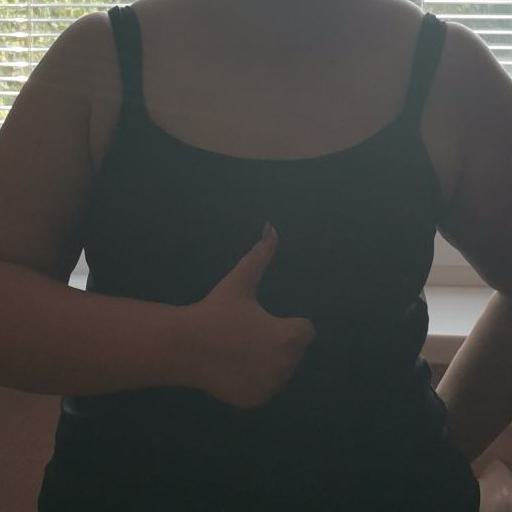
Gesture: like